Military organization of the Germanic peoples

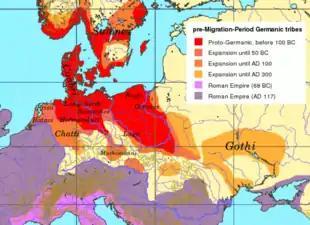
The expansion of the Germanic peoples into central Europe between the 1st century BC and the 3rd century AD.

The "Germani" came into contact with Rome from the latter part of the 2nd century BC, with the incursions of the Cimbri and Teutons into Roman territory. The two Germanic peoples moved from Jutland and penetrated Gaul, pushing first into Pannonia, then into Noricum (where they beat a Roman army at Noreia in 113 BC), and finally into the newly established Roman province of Gallia Narbonensis. However, the raids continued for about a decade until, after some failures on the part of the Roman generals who rushed to stop them, the intervention of the consul Gaius Marius was necessary. The two Germanic populations were annihilated in two separate battles at Aquae Sextiae (102 B.C.) and Vercellae (101 B.C.). Rome was now safe from a possible Germanic invasion.